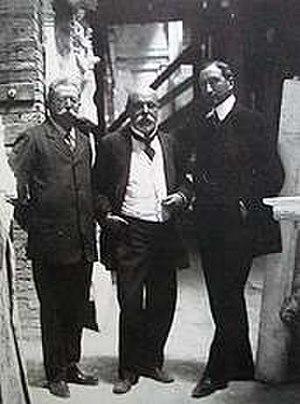
Pio Piacentini est un architecte italien des XIXᵉ et XXᵉ siècles, père de Marcello Piacentini. Il a été formé à l'Accademia di San Luca de Rome. Pratiquement toutes ses œuvres seront consacrées à sa ville natale.
Manfredo Manfredi en italien : [maɱˈfreːdo maɱˈfreːdi] né à Plaisance le 16 avril 1859, et mort dans la même ville le 13 octobre 1927, est un architecte italien.
Gaetano Koch est un architecte italien, né le 9 janvier 1849 à Rome – mort le 14 mai 1910 dans la même ville.